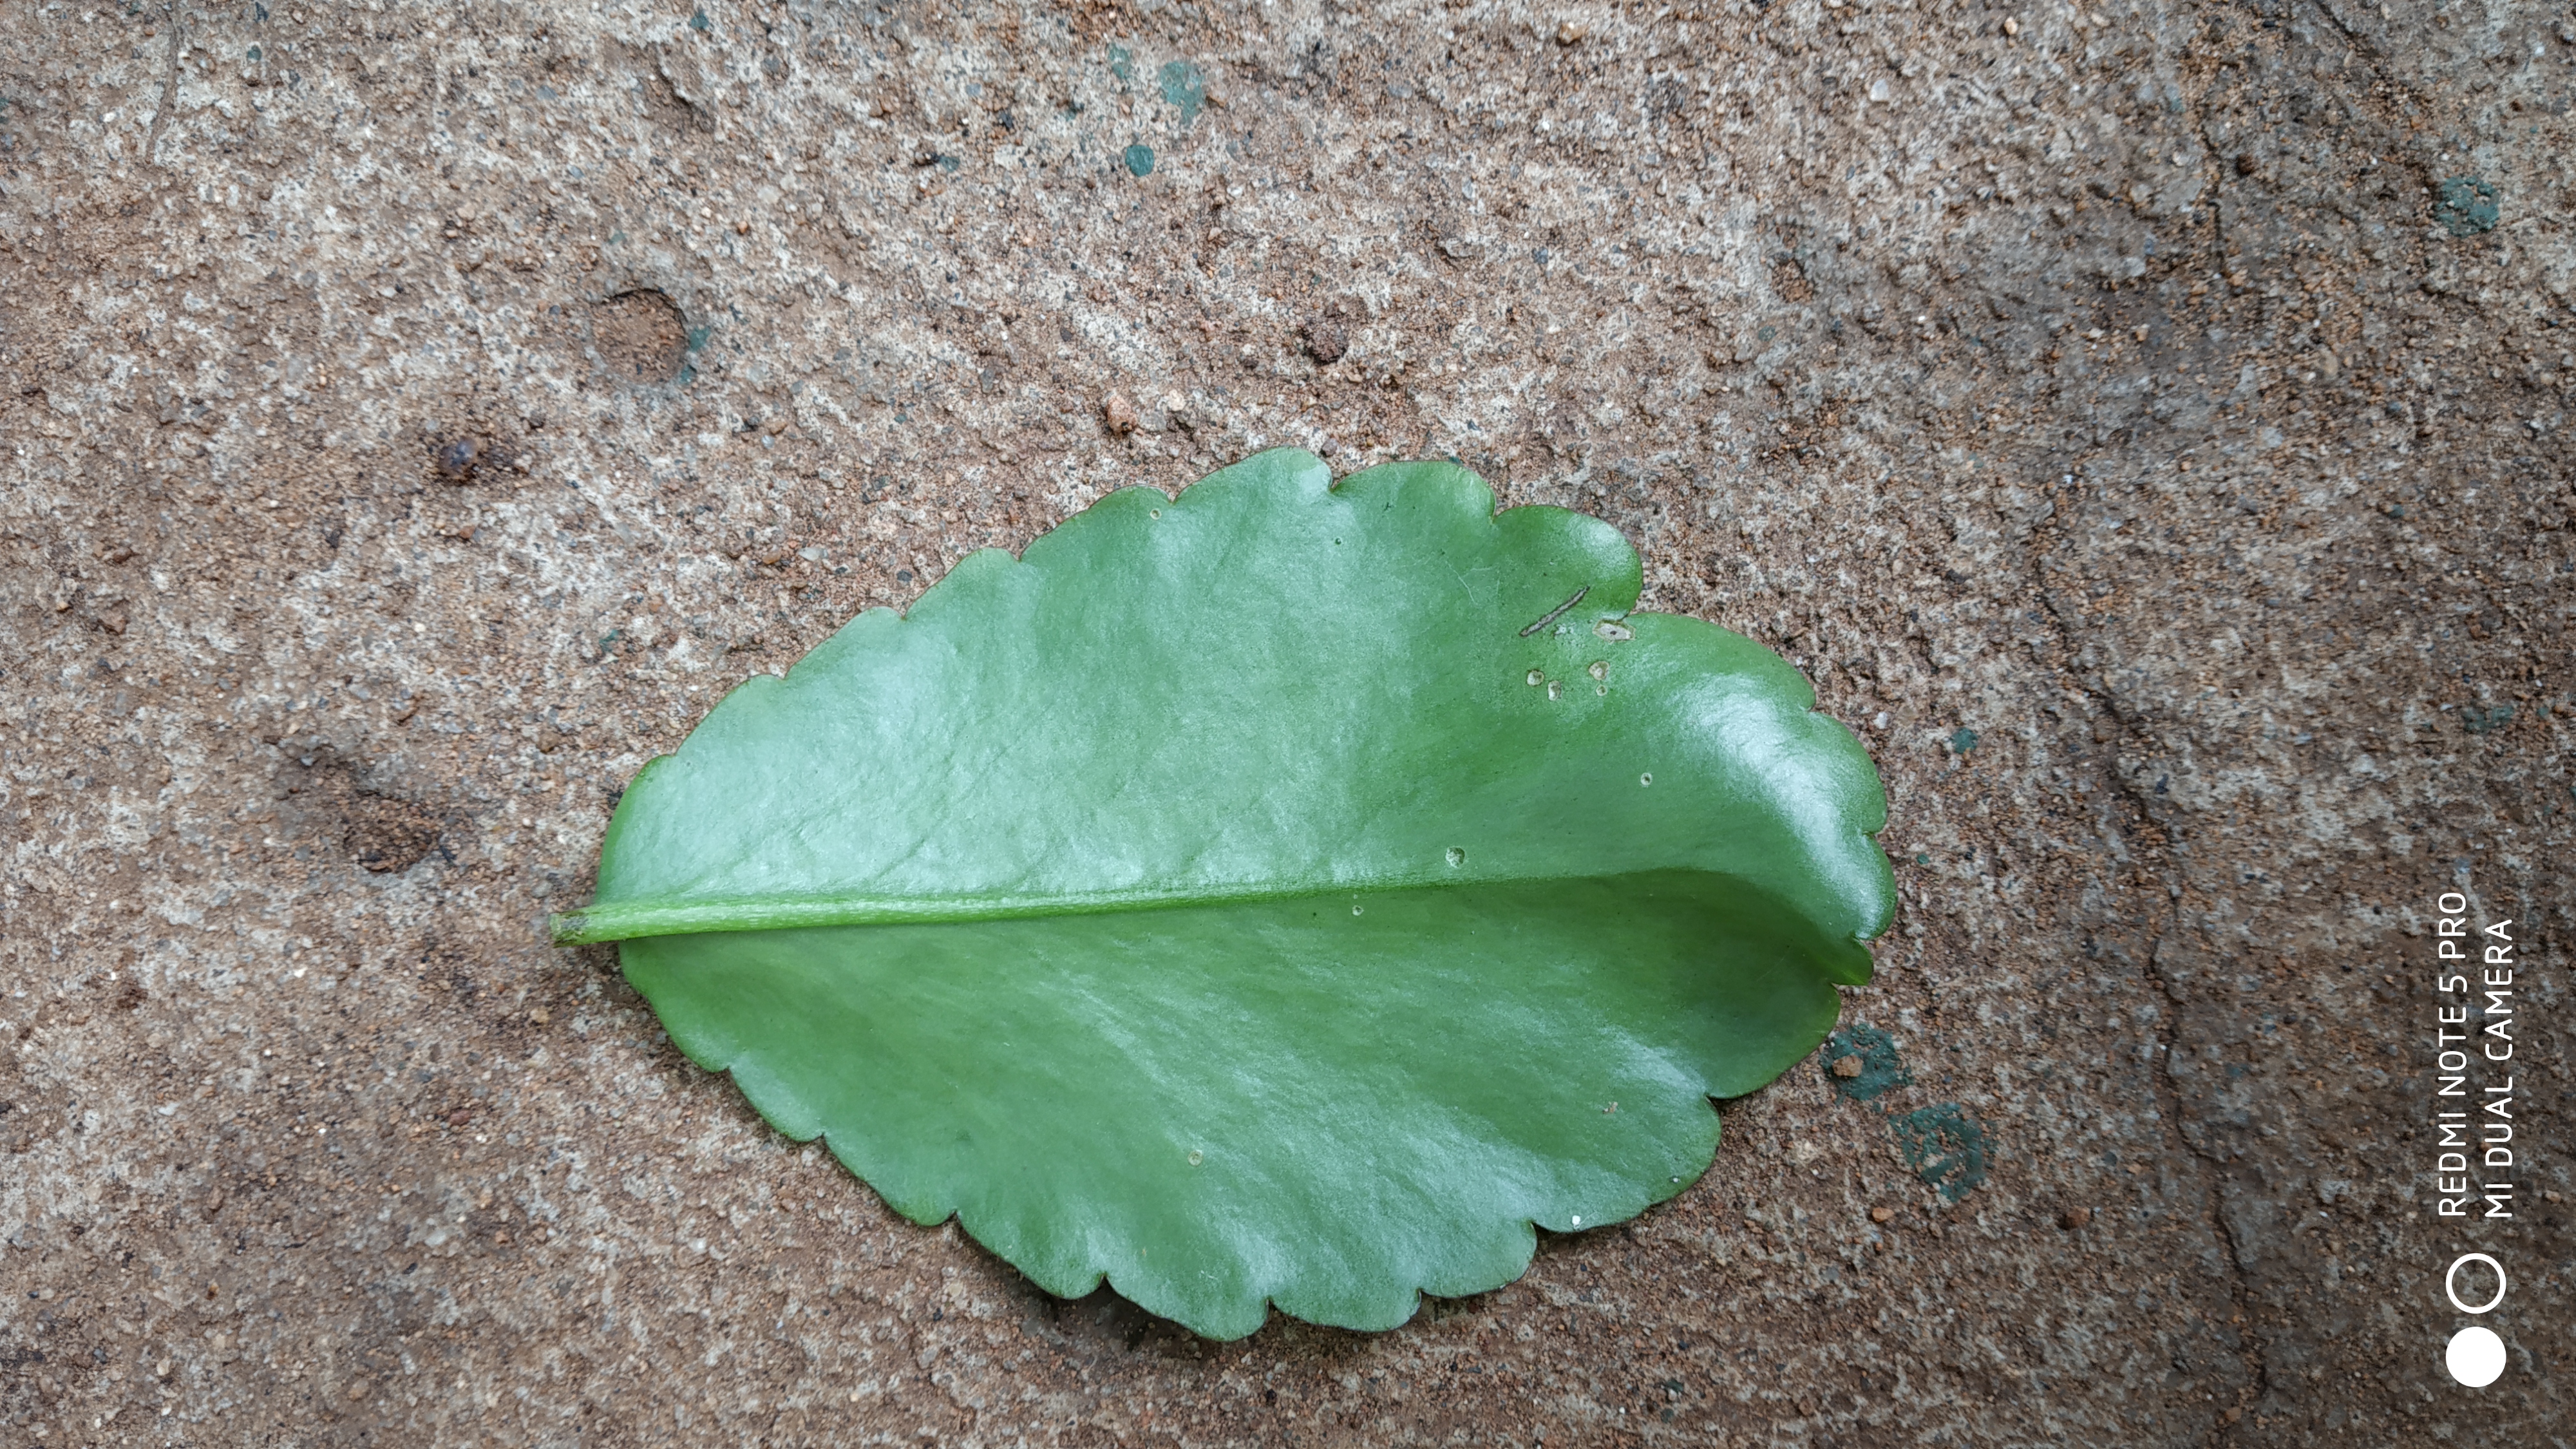
Plant: Spinach1